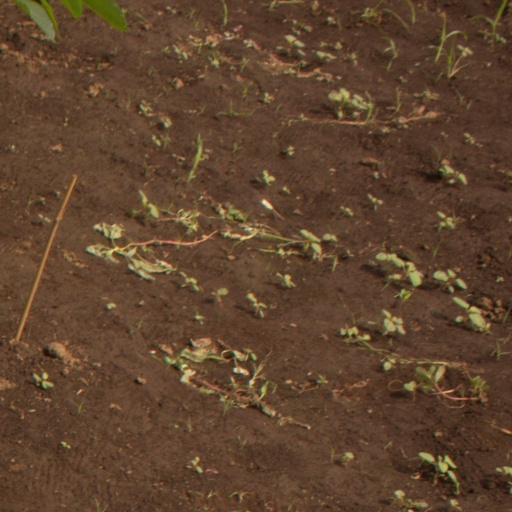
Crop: soybean